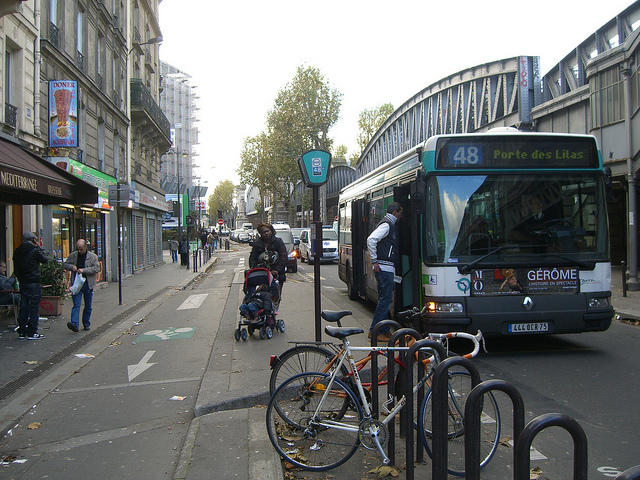
A bus driving down a street next to passengers.

A bus that is parked in the street.

A busy street with a bus, some parked bicycles and a woman pushing a child in a pushchair

Bicycles are parked on a curb near a bus.

A passenger boards a bus stopped next to a bike rack in the city.